History of meat consumption in Japan

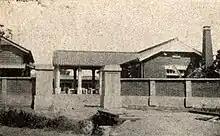
A Japanese abattoir

Meat consumption increased more than seven-fold after the end of World War II. An analysis of the 2019 Japan National Health and Nutrition Survey showed that red meat was in excess of the upper limit of the planetary health diet the modern Japanese diet; the highest excess was in respondents in their 40s and declined with increasing age.